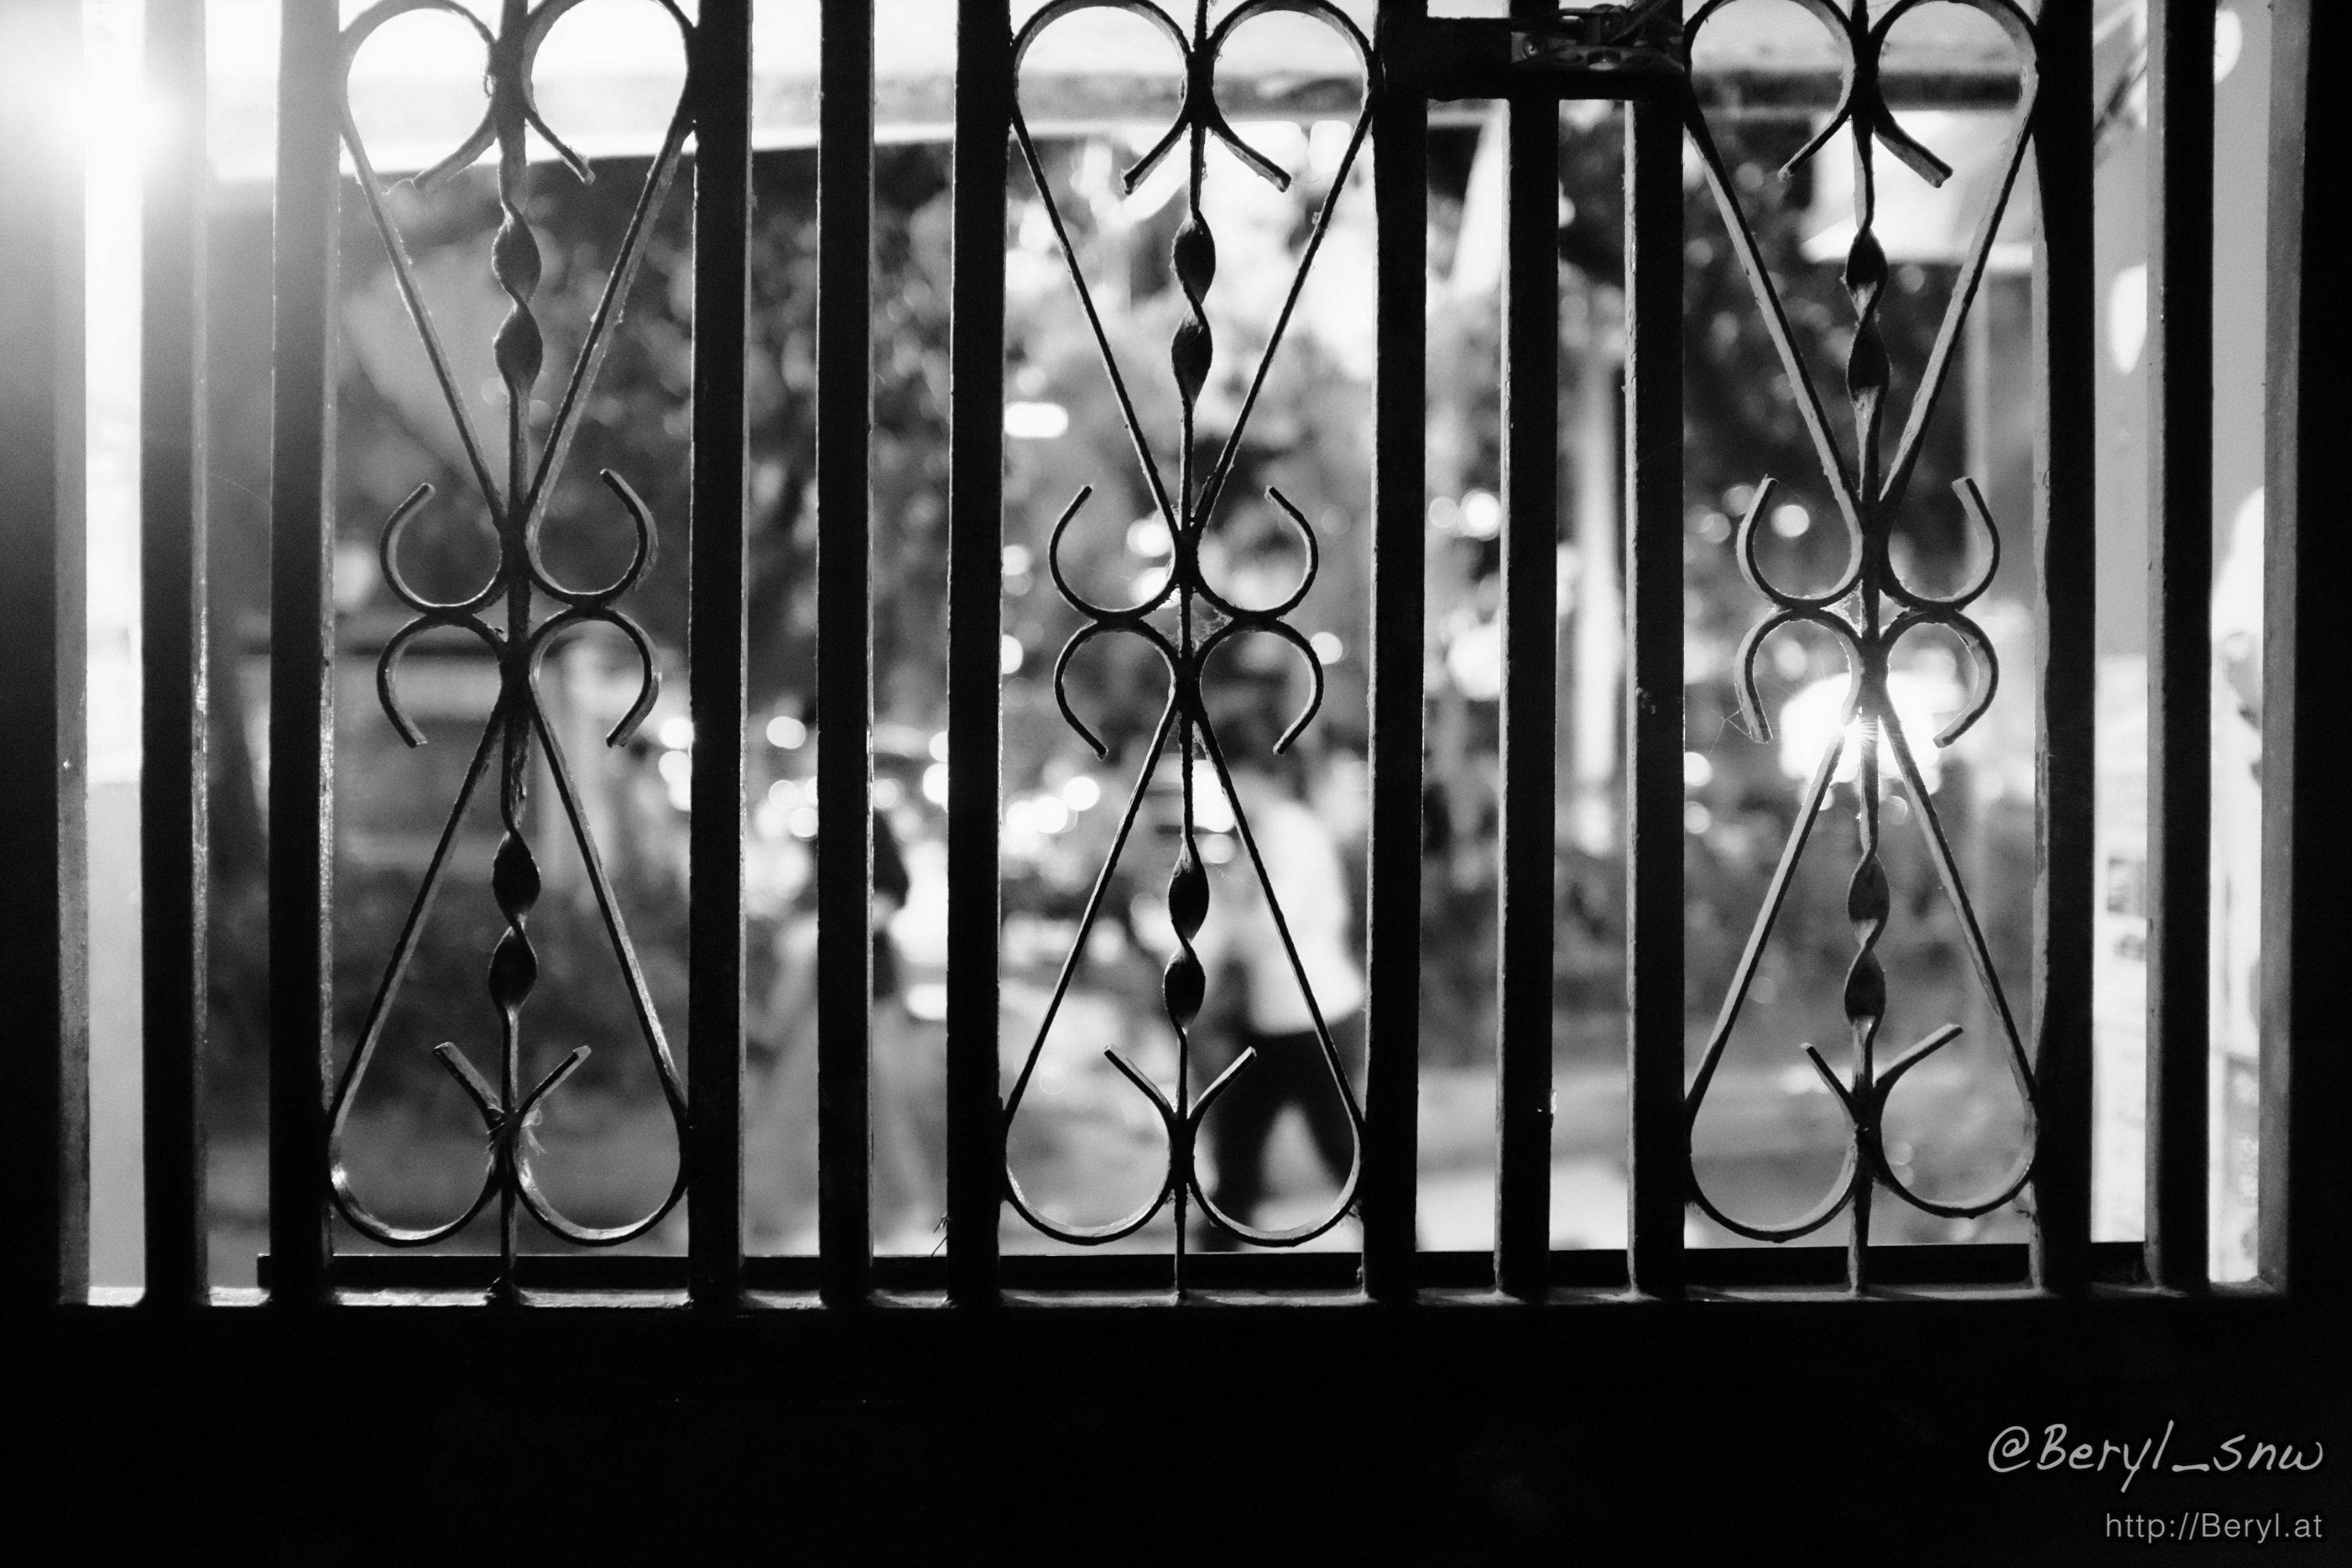
light, bokeh, black and white, night, window, glass, fujifilm, metal, black, monochrome, gate, lighting, door, material, font, bw, blackandwhite, 35mm, symmetry, canton, iron, f2, china, x100s, monochrome photography